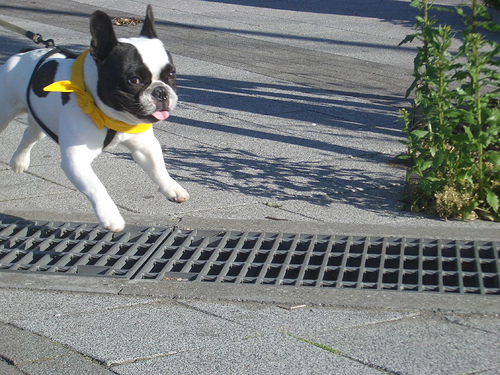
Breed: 1121-n000002-French_bulldog